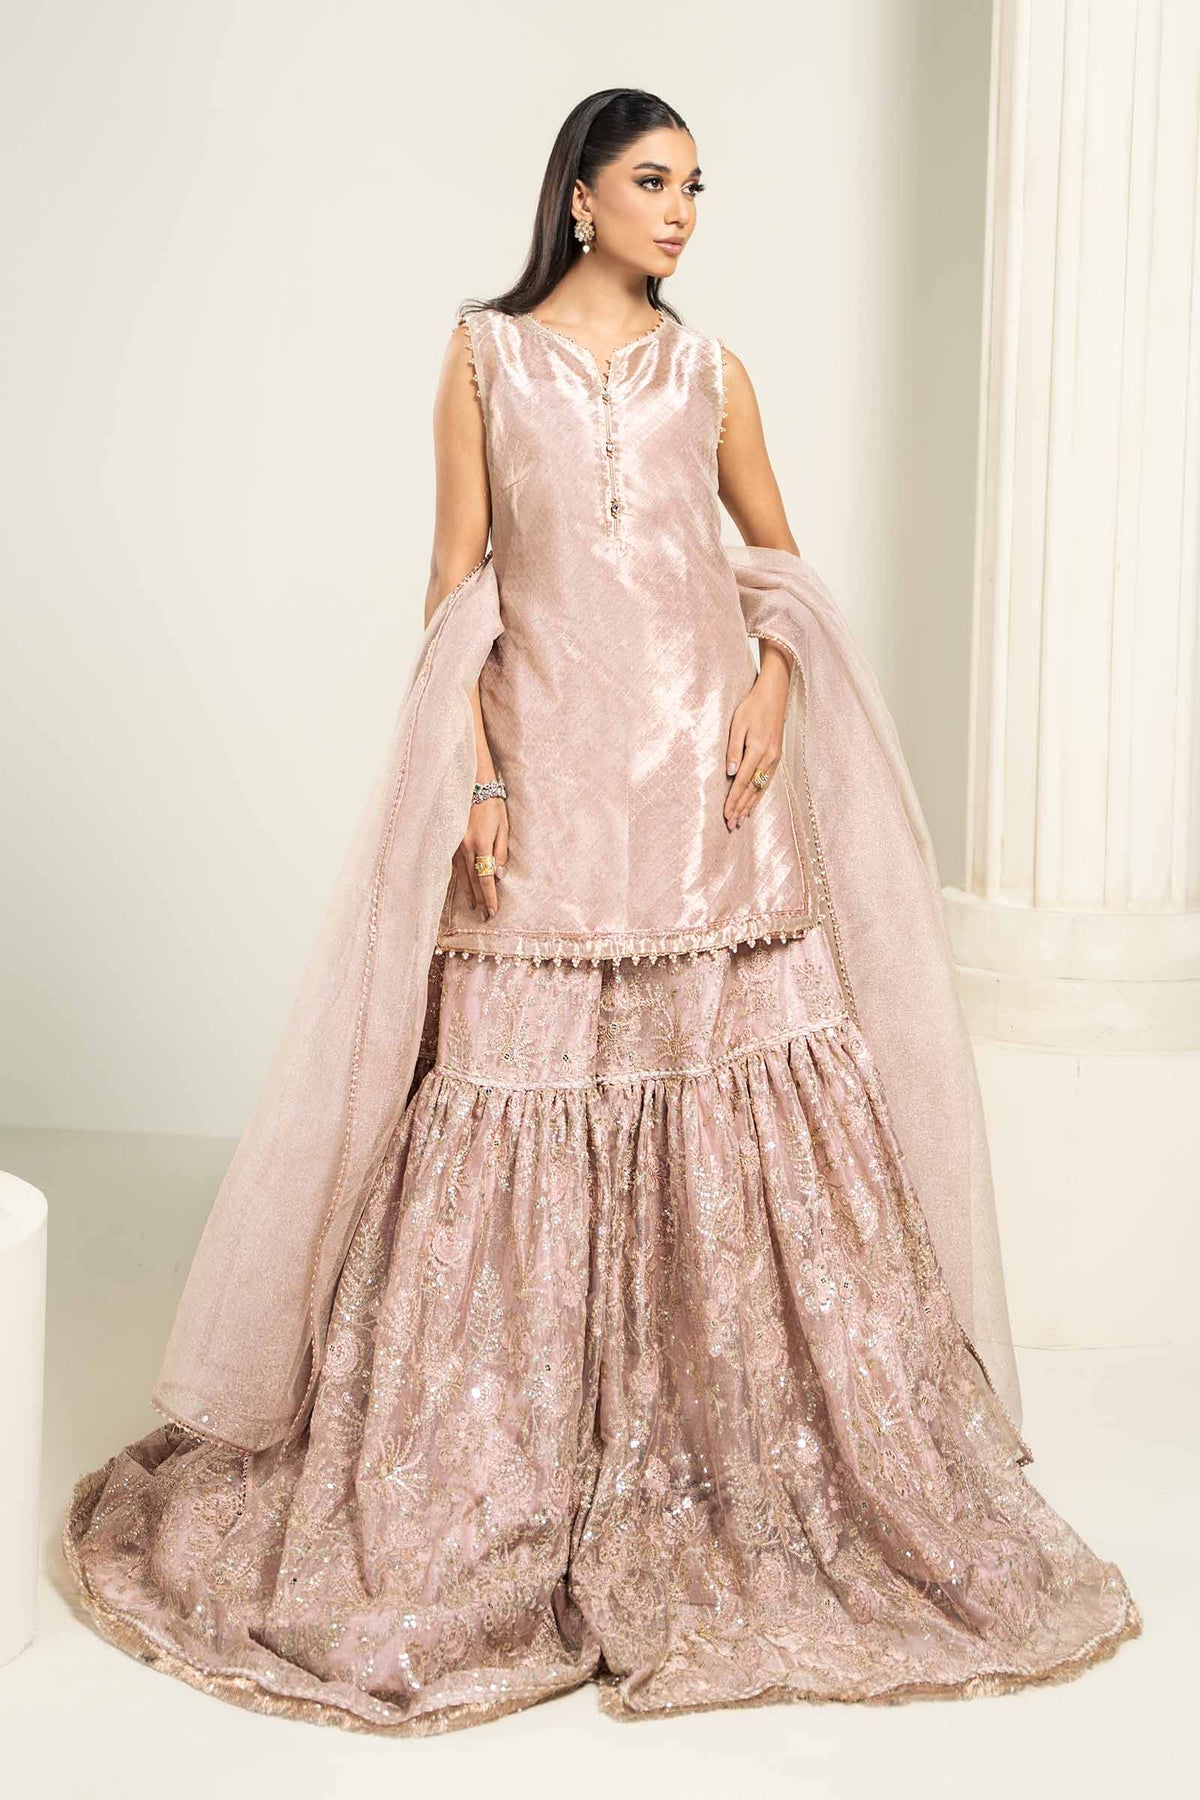
pink gold embroidered net dupatta coat